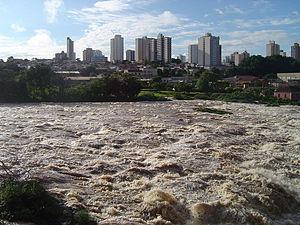
Le Rio Piracicaba est un cours d'eau de l'État de São Paulo, au Brésil. C'est l'affluent du Rio Tietê qui charrie le plus grand volume d'eau. Il est également l'une des rivières les plus importantes de São Paulo, et il permet l'approvisionnement en eau de la région métropolitaine de Campinas et d'une partie de l'agglomération de São Paulo.